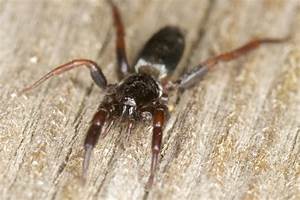
Label: spider